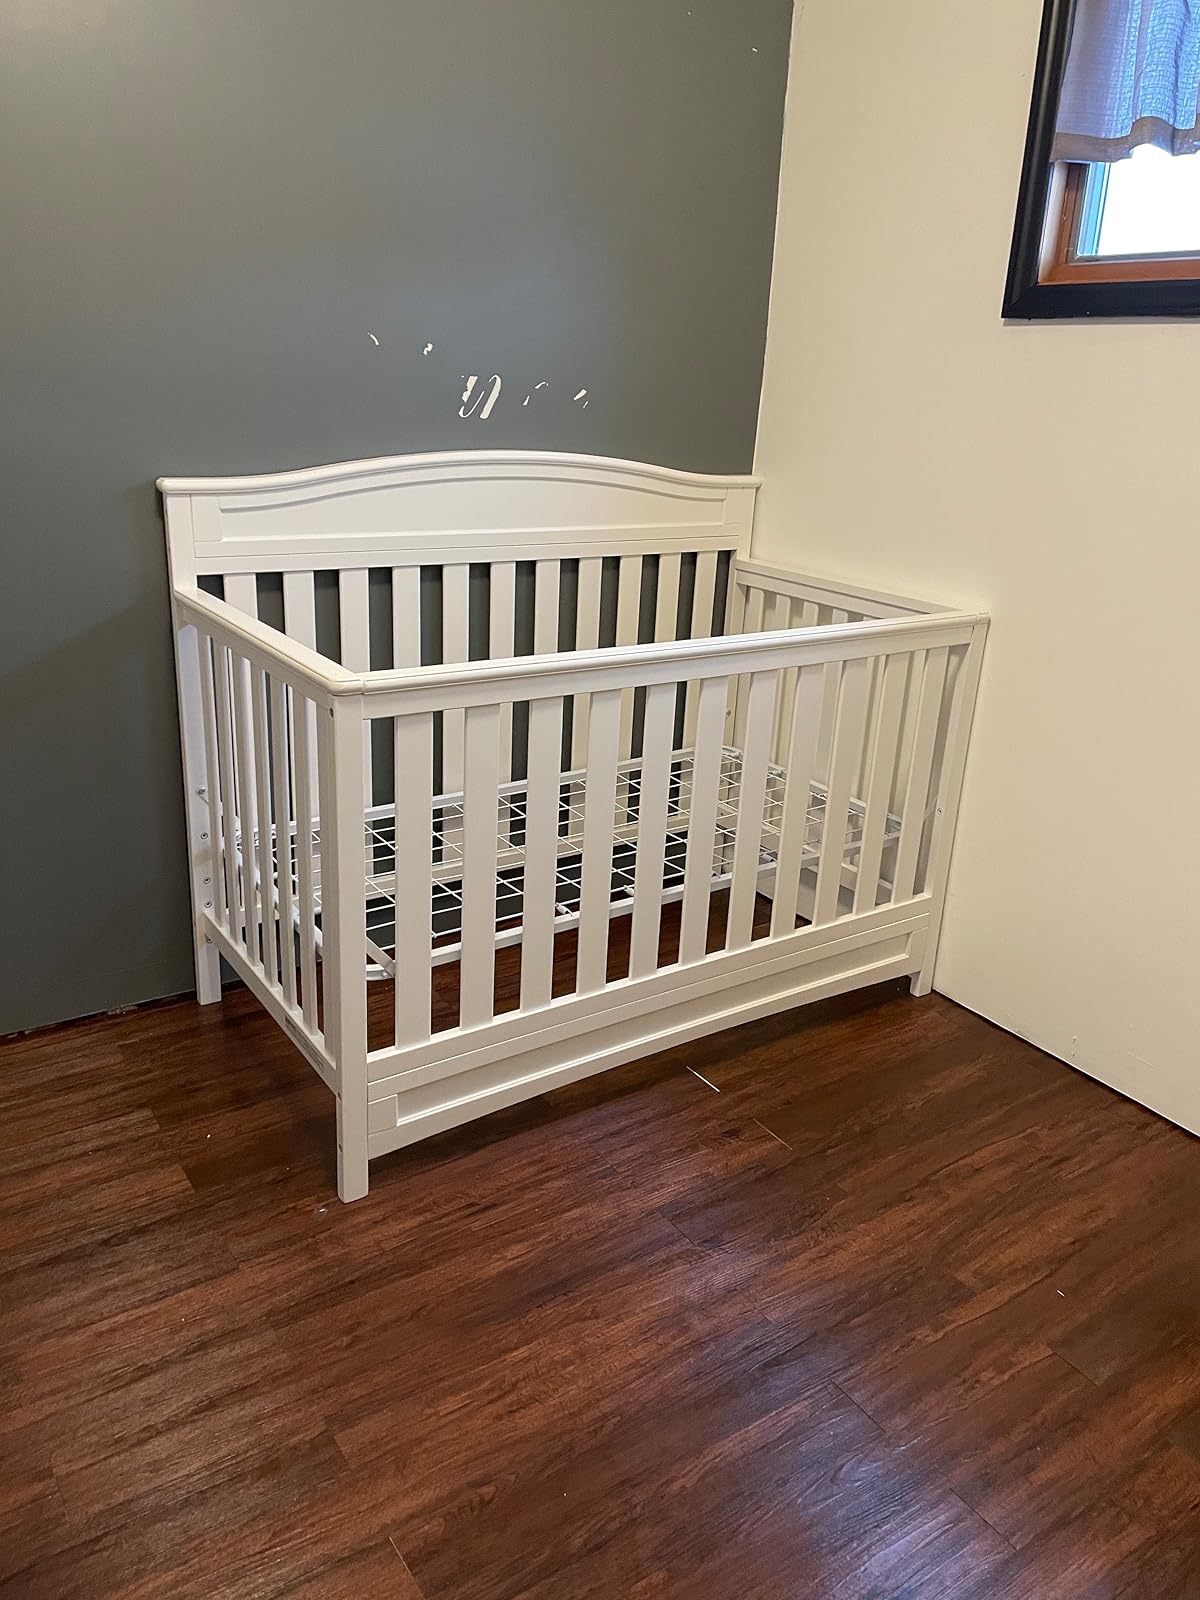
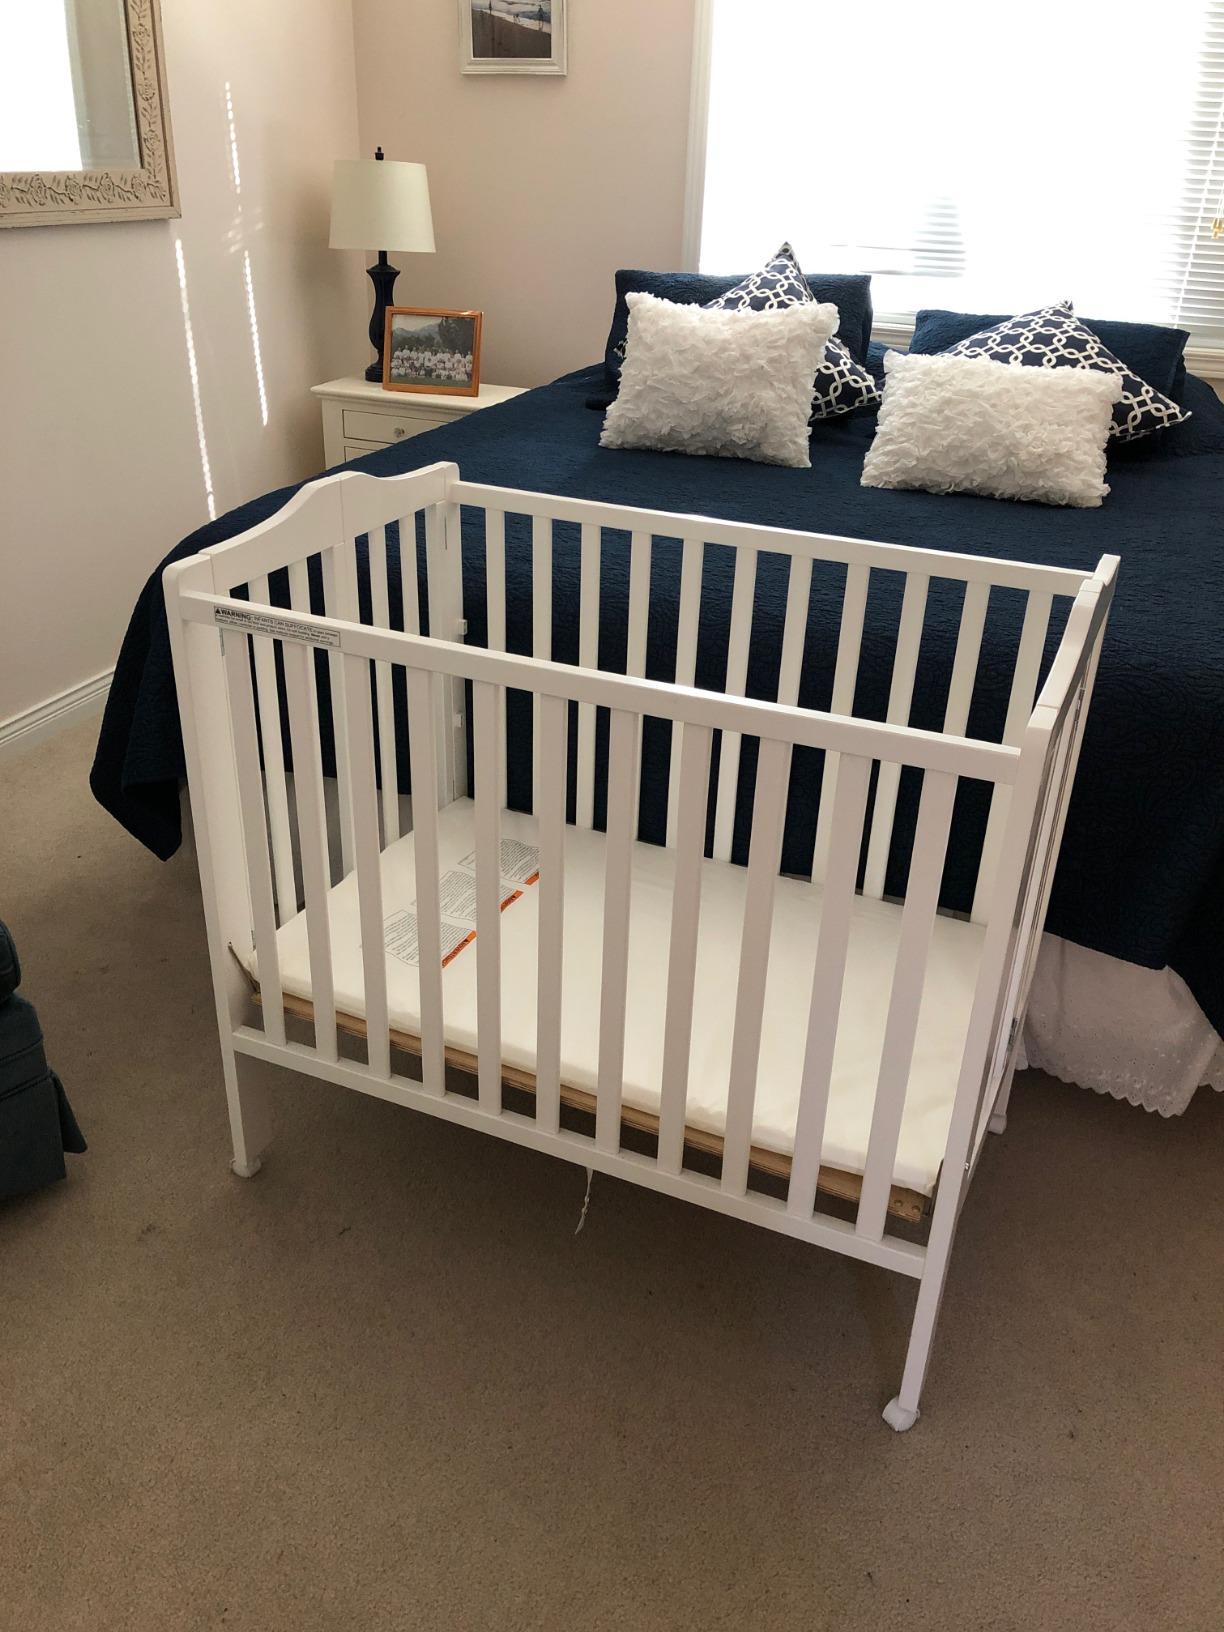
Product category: products_crib
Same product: no